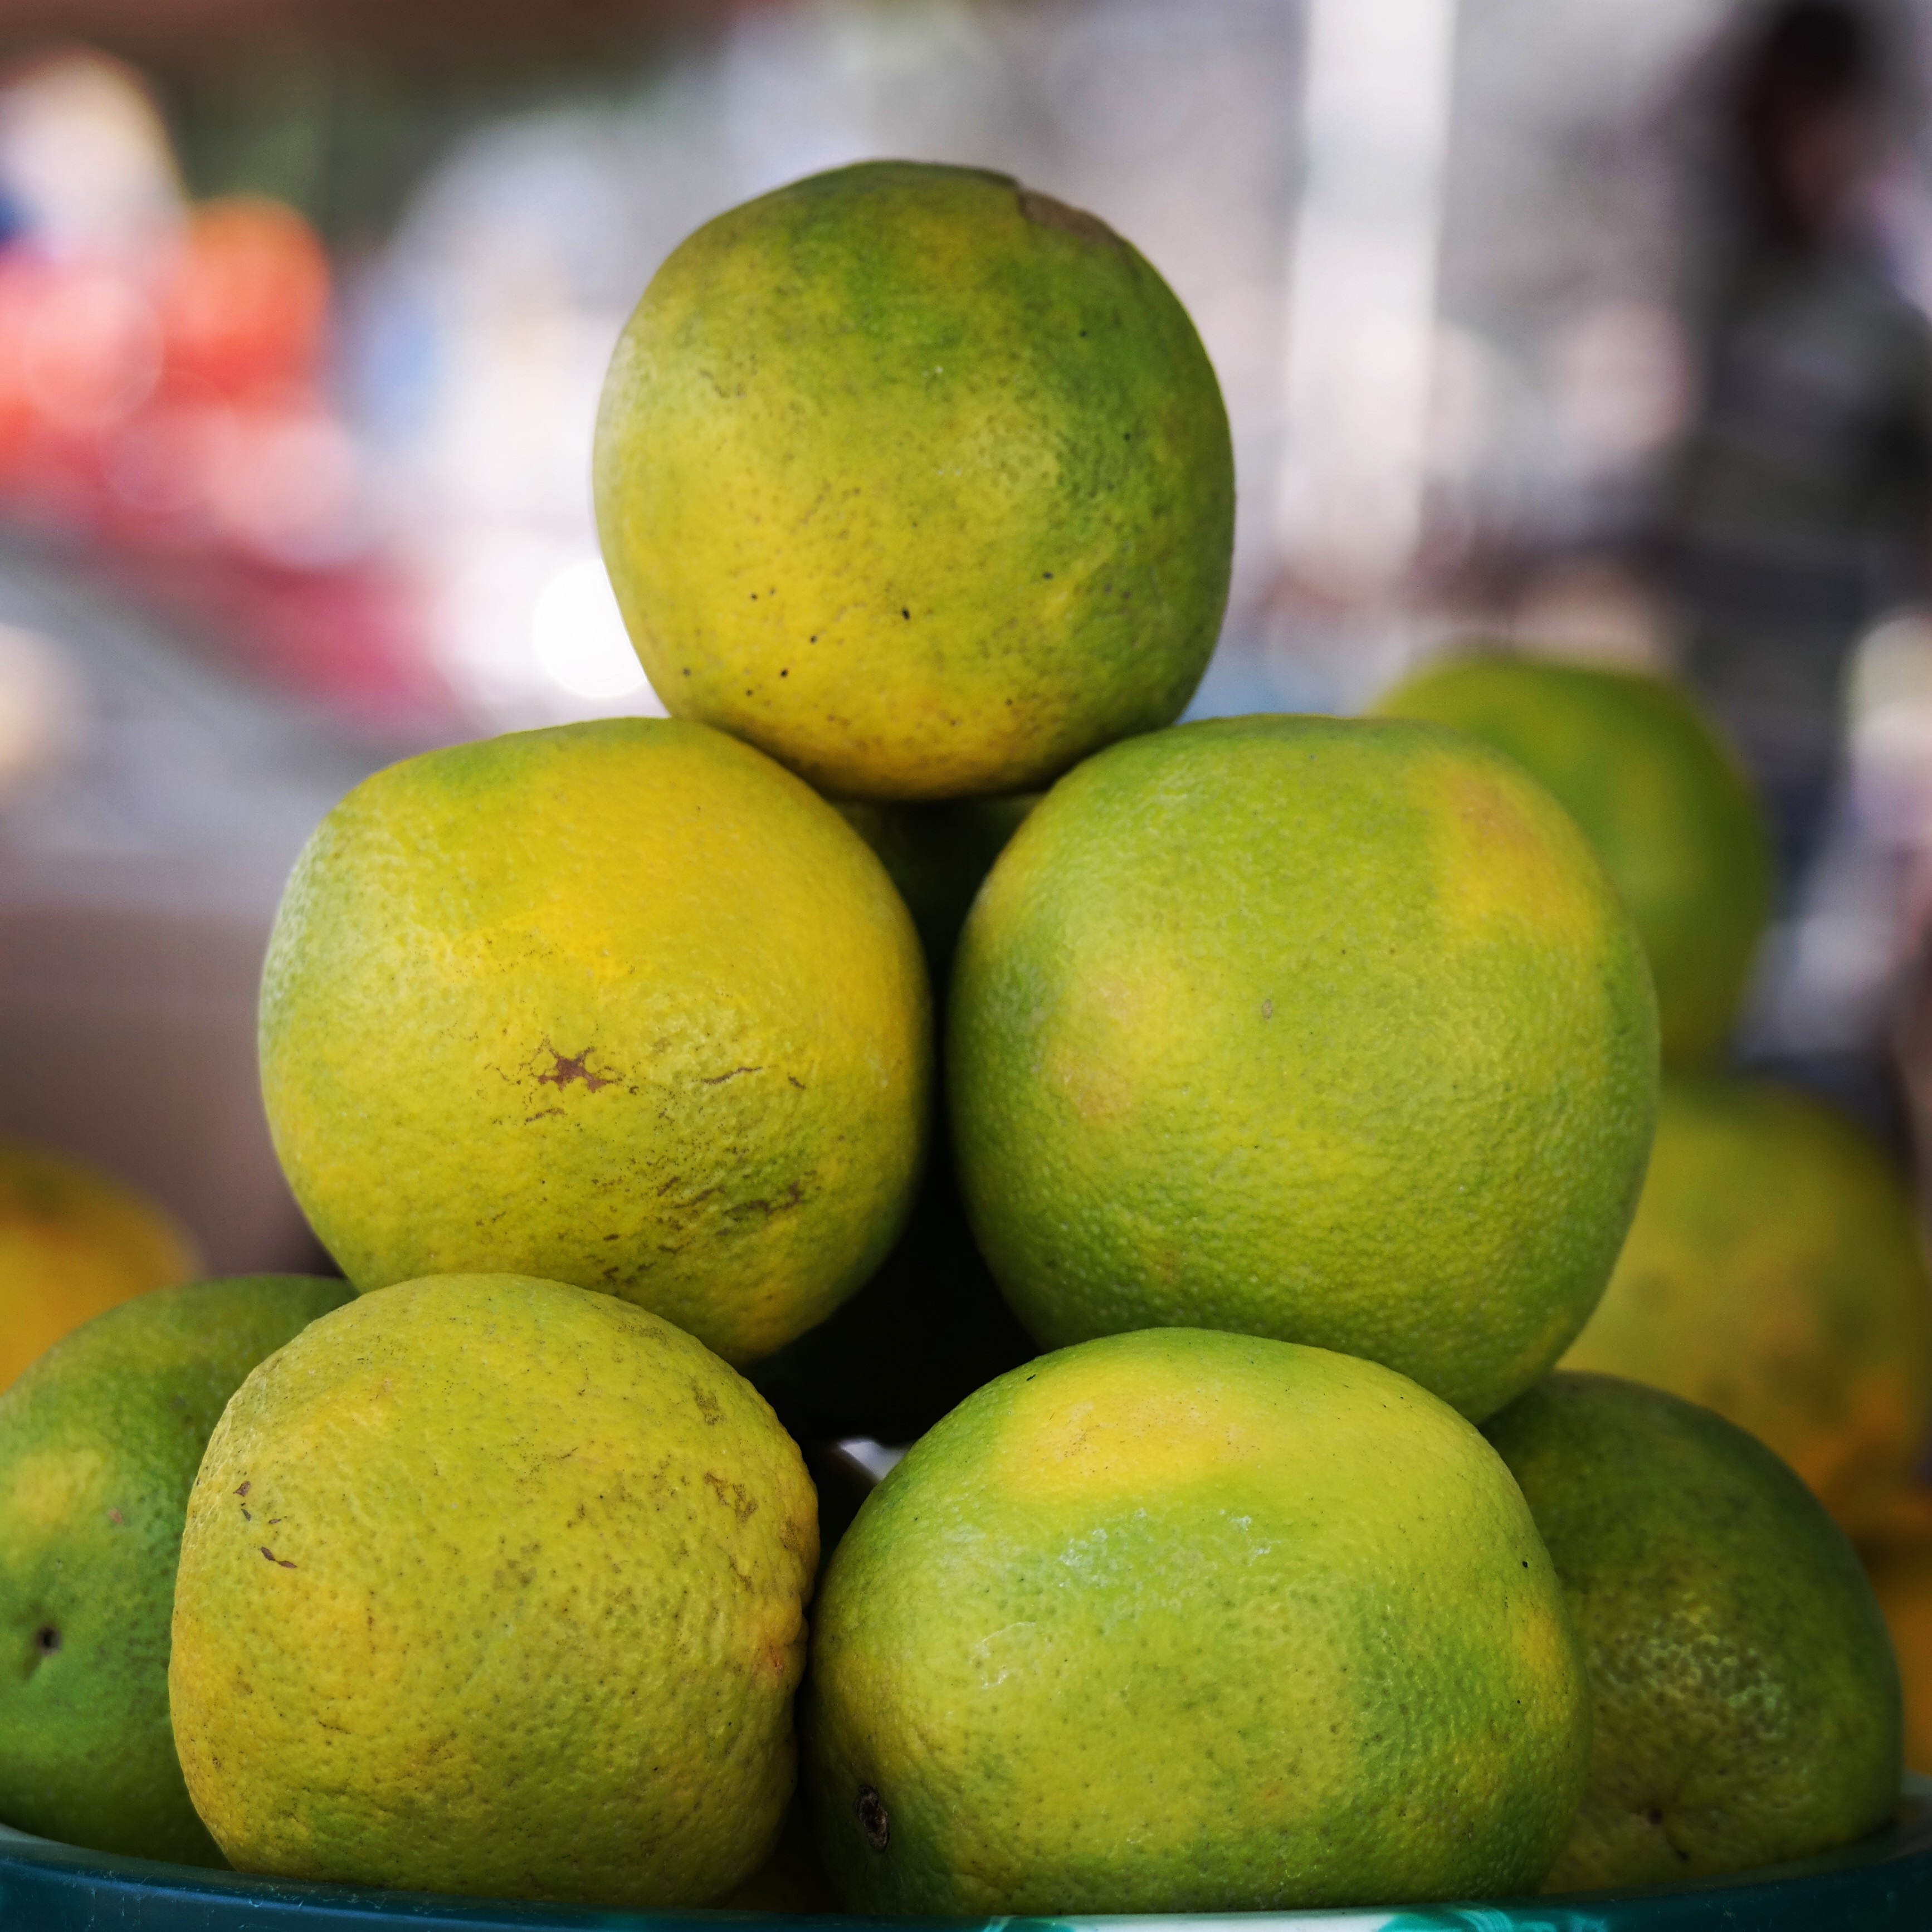
nature, plant, fruit, sweet, orange, food, green, produce, tropical, natural, fresh, juicy, healthy, delicious, juice, fresh fruit, vitamin, diet, organic, citrus, flowering plant, orange fruit, fruit juice, land plant, sweet lemon